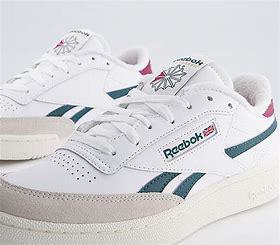
Brand: Reebok
Model: Club C Revenge